Billhook

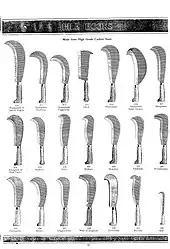
Page from the 1939 Nash–Fussells catalogue, showing a variety of types of bill hook with caulked handles

The blade is usually made from a medium-carbon steel in varying weights and lengths, but typically long. Blades are straight near the handle but have an increasingly strong curve towards the end. The blade is generally sharpened only on the inside of the curve, but double-edged billhooks, or "broom hooks", also have a straight secondary edge on the back.